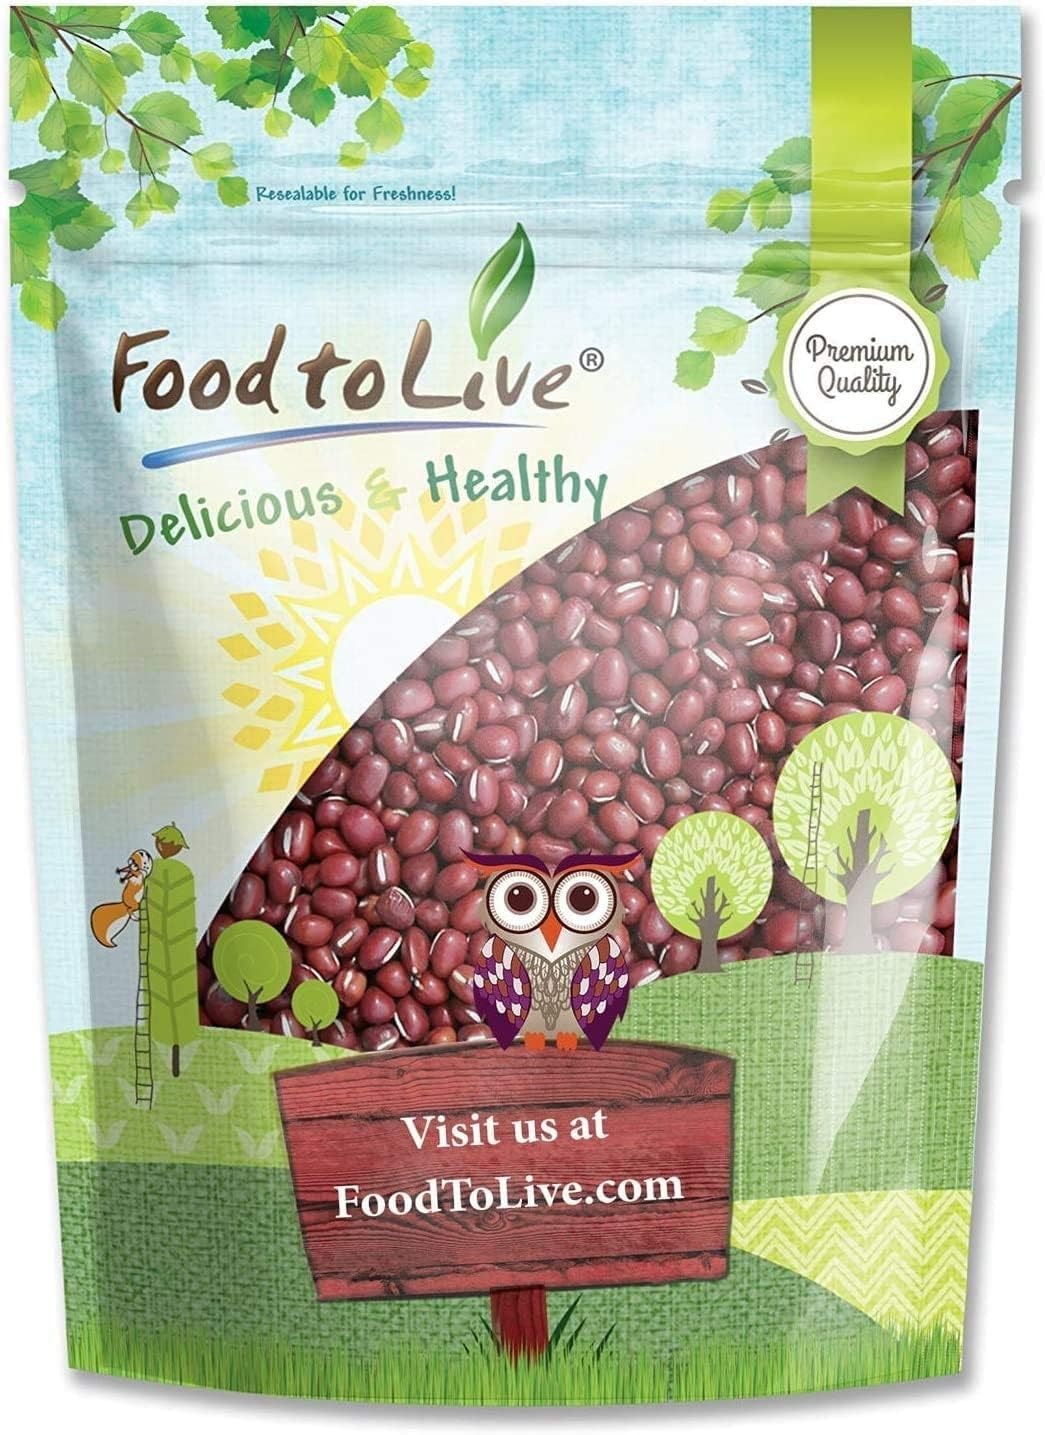
Item Name: Food to Live Adzuki Beans, 8 Ounces - Whole Dried Azuki Beans (Red Mung Beans), Raw, Vegan, Kosher, Sproutable, Bulk. Perfect for Red Bean Paste, and Asian Dishes.
Bullet Point 1: ✔️ Nutrient-Rich: Food to Live Adzuki Beans are a great source of essential vitamins and minerals, making them a nutritious addition to your diet.
Bullet Point 2: ✔️High in Protein and Fiber: These beans are packed with protein and fiber, helping you stay full and satisfied for longer.
Bullet Point 3: ✔️Versatile Ingredient: Perfect for a variety of dishes, from soups and stews to salads and desserts.
Bullet Point 4: ✔️Easy to Cook: Simple to prepare and cook, Adzuki beans are a convenient choice for quick, meals.
Bullet Point 5: ✔️Versatile and Sproutable: Beyond cooking, dried adzuki beans are great for sprouting. You can incorporate them into various dishes, both savory and sweet.
Product Description: Adzuki Beans by Food to Live stand out among other legumes not only due to their incredible sweet taste, which makes them a great addition to pastries and desserts. Cooked adzuki beans can be stored in the fridge so you can use them as needed. Here are a few ideas: Make quick tacos. Take corn tortillas, some beans, lettuce, tomatoes, cheese, and salsa. Prepare your tacos and put them in a microwave. Heat up for a minute and enjoy; Enrich your regular veggie salad. Adzuki beans taste great with any fresh veggies, so be sure to try different combinations; Make a bean dip. Using adzuki beans for this particular purpose is a great choice due to their unique taste; Add a handful of beans when heating up a bowl of your favorite vegetable soup.
Value: 8.0
Unit: Ounce

Price: 8.38